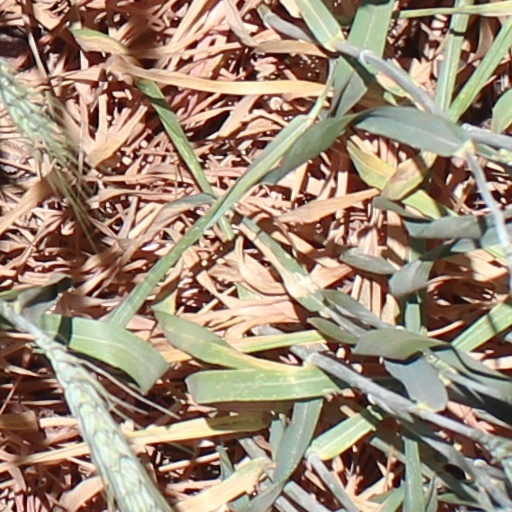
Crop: wheat